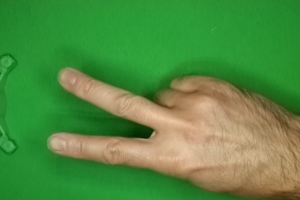
Label: scissors